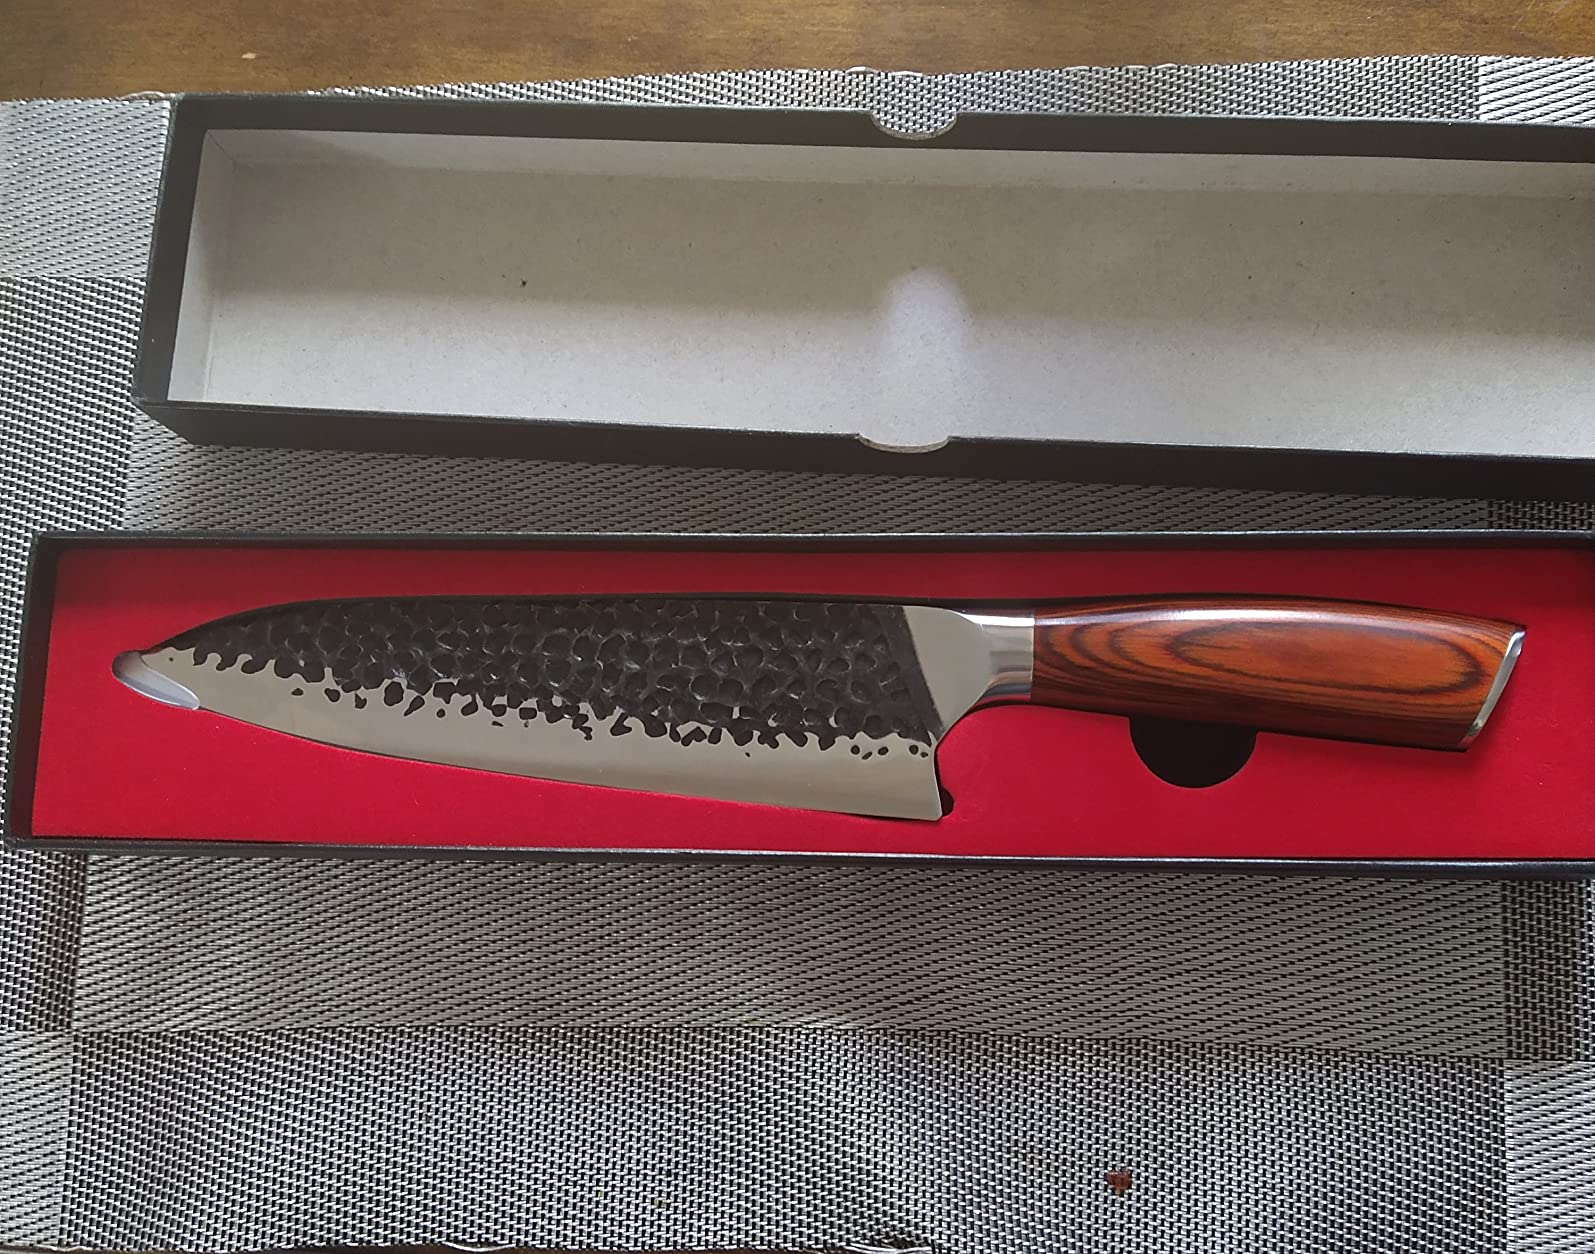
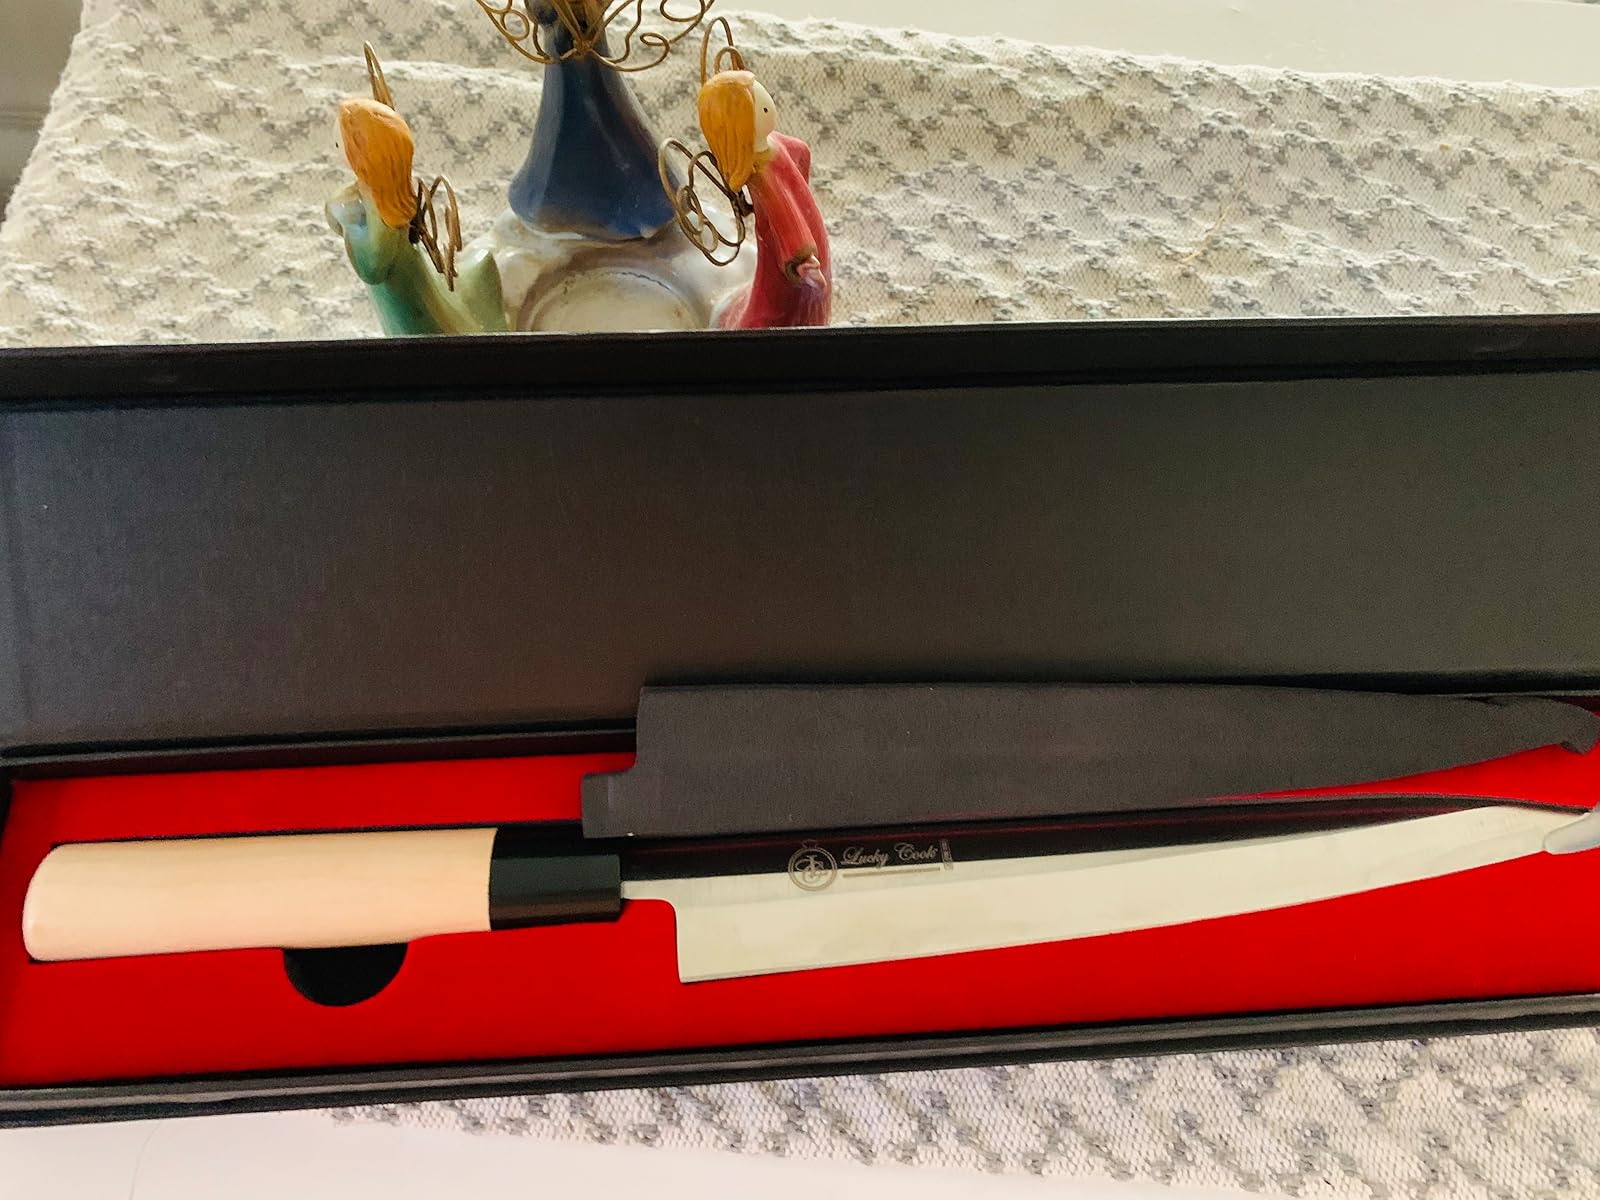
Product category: items_knife
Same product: no